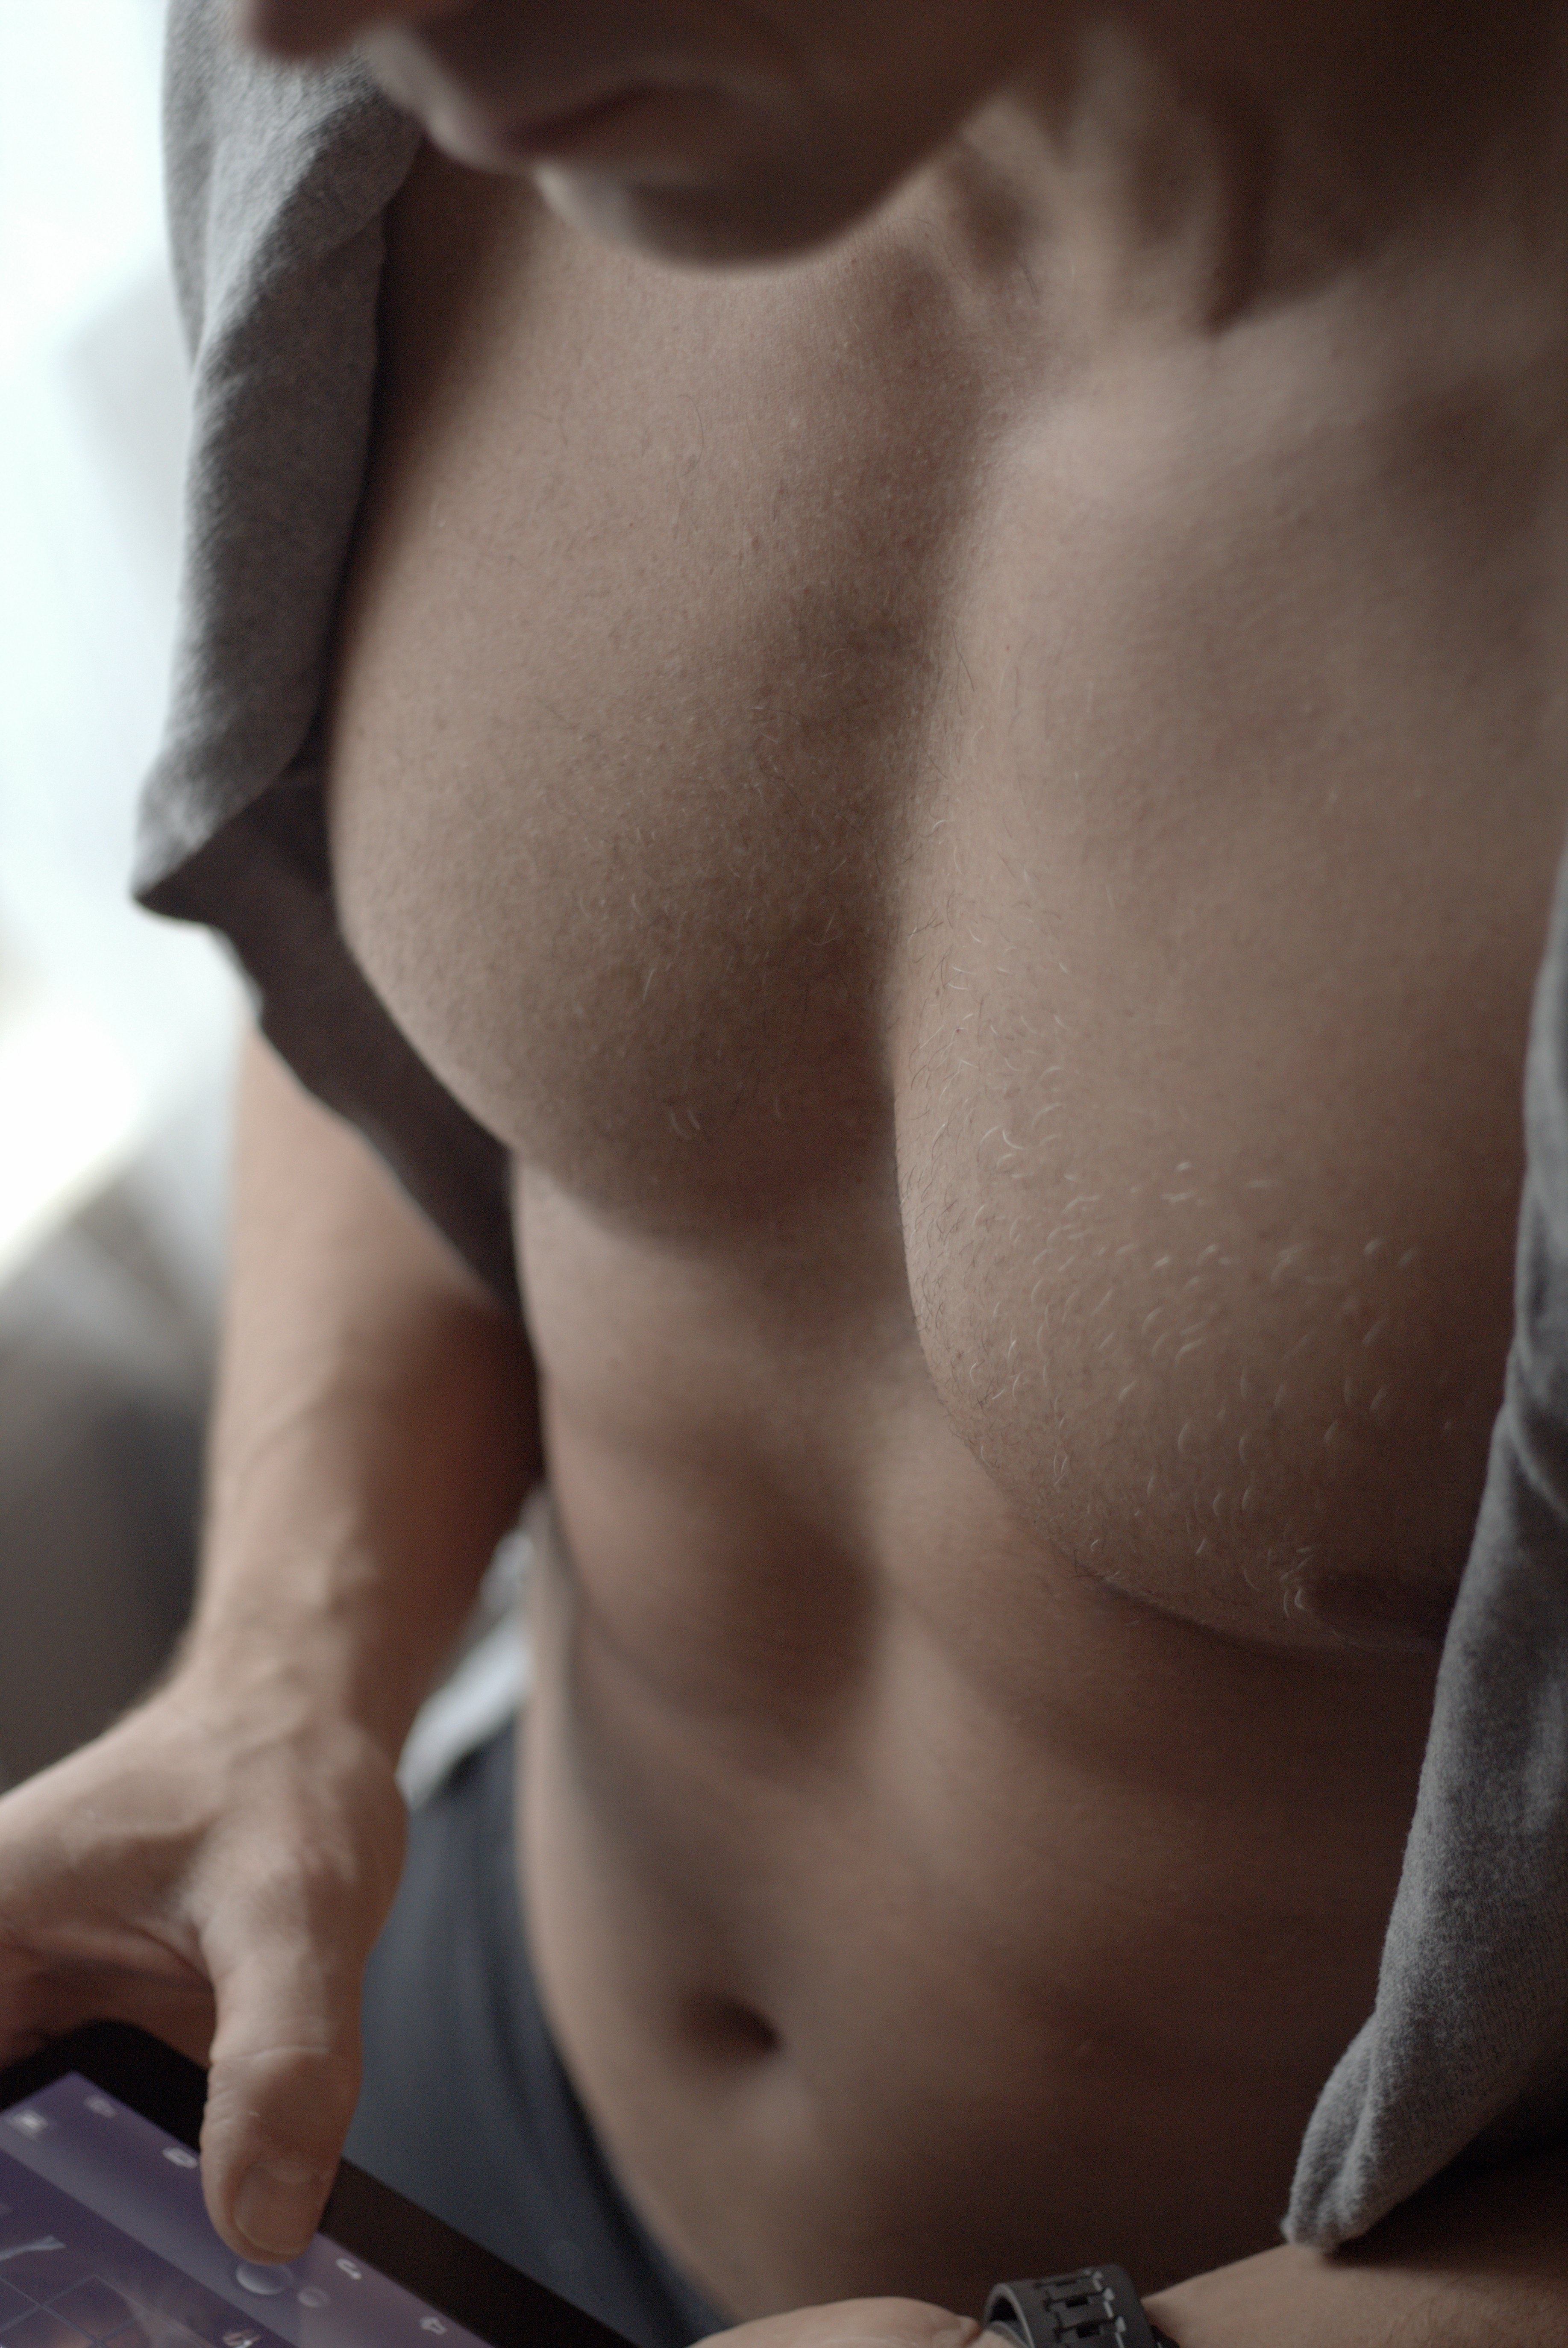
hand, man, person, girl, woman, photography, trunk, summer, guy, leg, model, young, finger, athletic, training, communication, fashion, clothing, medicine, lifestyle, healthy, arm, shoulder, health, fitness, gym, muscular, workout, muscle, mouth, chest, close up, human body, power, figure, sports, mens, performance, biceps, thigh, dumbbell, skin, beauty, sexy, nice, nude, blond, cube, studying, rib, hard, naked, body, fit, bodybuilding, strong, tight, developed, attractive, athlete, vacations, tits, navel, manly, abdomen, trx, hardened, flexible, crossfit, sense, upper body, sixpack, krav maga, men's, undergarment, art model, active undergarment, singleton